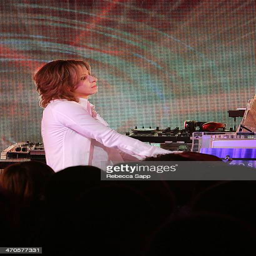
heavy metal artist performs at event